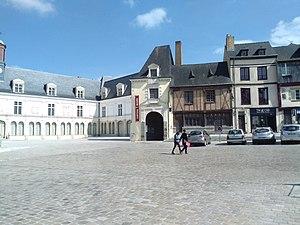
Musée du château de la ville de Laval (53) le 11 avril 2017.
Le château de Laval est un château situé à Laval, dans le département français de la Mayenne. Sa fondation au XIᵉ siècle a permis la naissance de la ville. Monument emblématique de Laval, il occupe un promontoire rocheux au-dessus de la rivière Mayenne. Il est composé de deux ensembles distincts : le Vieux-Château, qui correspond au château-fort médiéval, et le Château-Neuf, galerie de la Renaissance transformée en palais de justice au XIXᵉ siècle. Ces deux monuments figurent sur la liste des 1 034 premiers monuments historiques français classés en 1840.